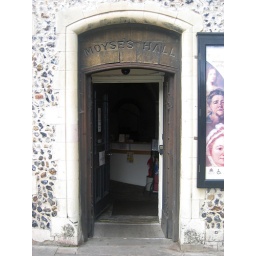
This building has looked out over the market place of Bury St Edmunds for nearly 1000 years!